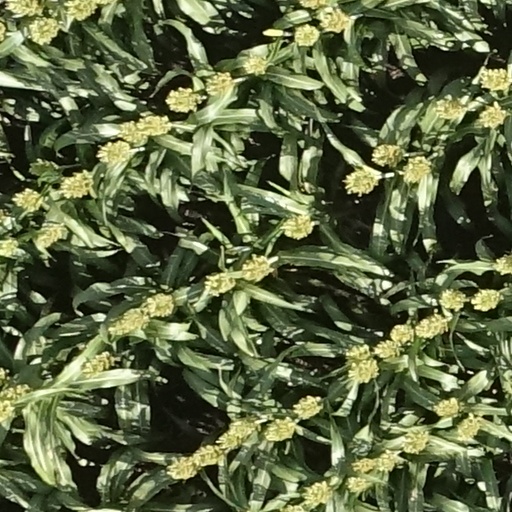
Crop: sorghum